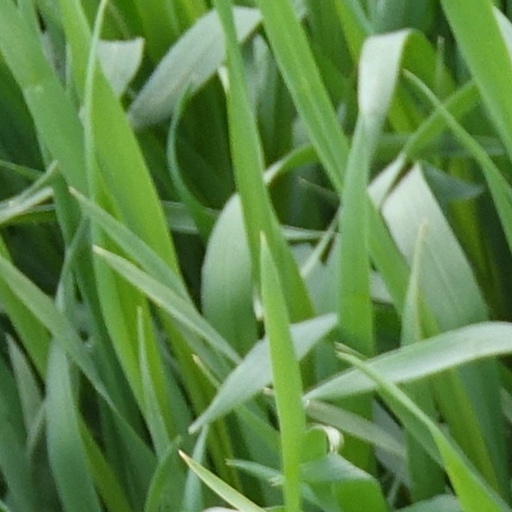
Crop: wheat